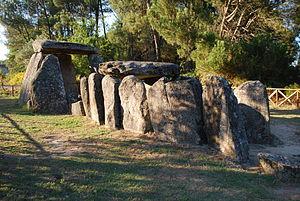
Cet article recense les monuments nationaux du district de Viseu, au Portugal.
Cette liste non exhaustive recense les principaux sites mégalithiques dans le district de Viseu, au Portugal.